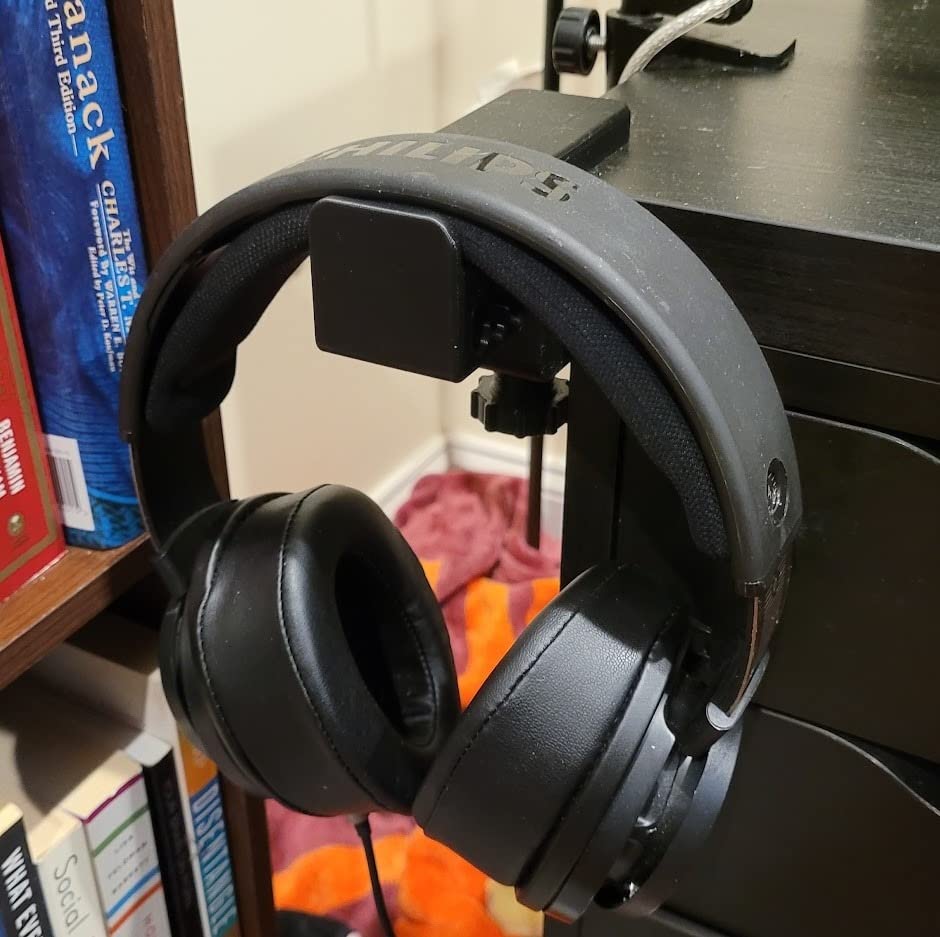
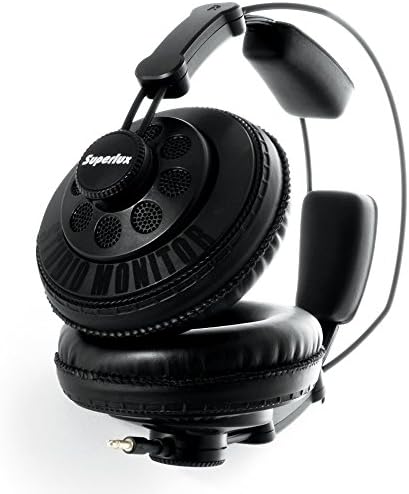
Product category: headphones
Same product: no